Bhale Kodallu

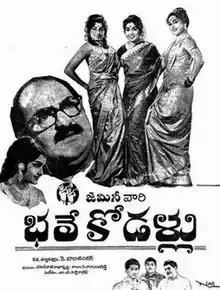
Poster

Bhale Kodallu is a 1968 Telugu-language comedy film written and directed by K. Balachander. It was simultaneously filmed in Tamil as "Bama Vijayam", despite being released more than a year after that. The film features an ensemble cast consisting of S. V. Ranga Rao, Sowcar Janaki, Kanchana, Jayanthi, Nagabhushanam, Ramakrishna, Chalam, Rajasree and Saraswathi.